Master of Meßkirch

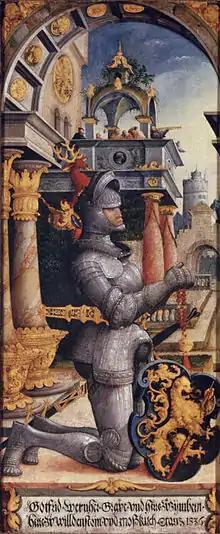
"Donor portrait of Count Gottfried Werner von Zimmern" (c. 1536), by the Master of Meßkirch. Oil on wood, left wing of the Wildsteiner Altarpiece

Early on he worked for Count Eitel Friedrich III of Hohenzollern in Veringenstadt. Later he was called to Meßkirch to work for Count Gottfried Werner von Zimmern.